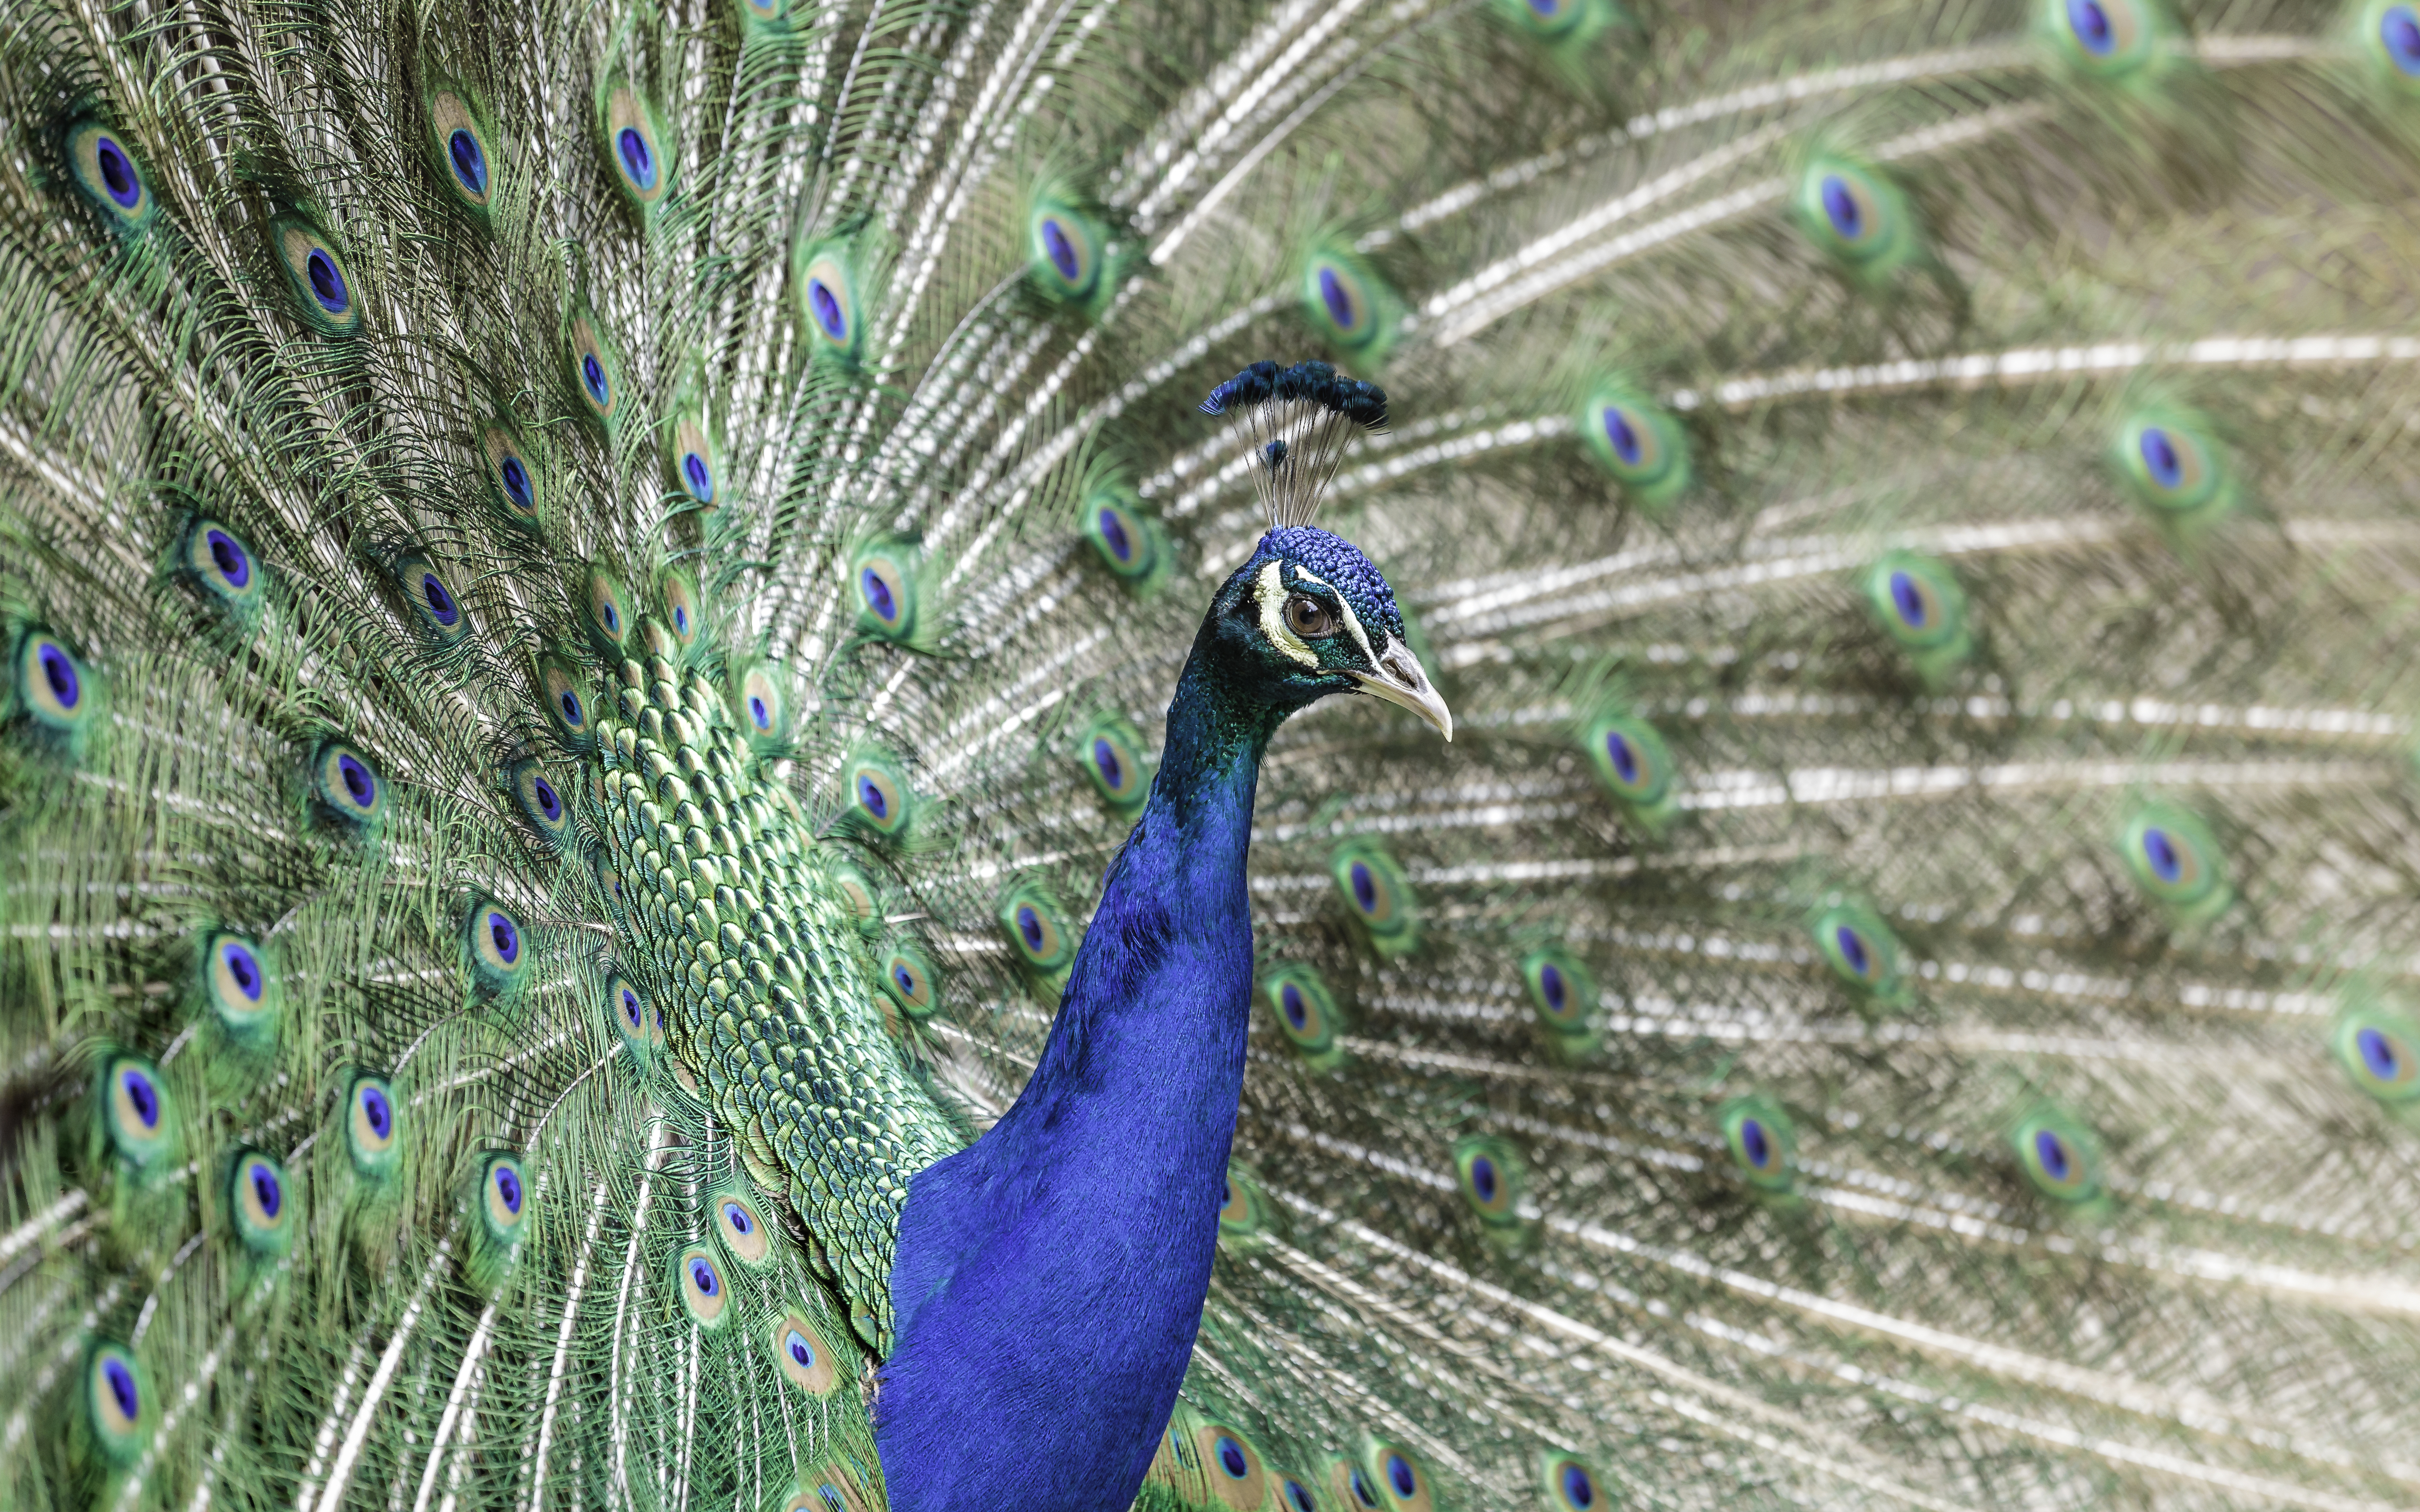
bird, wing, animal, wildlife, green, beak, fauna, peacock, plumage, feathers, tail, galliformes, vertebrate, peafowl, phasianidae, hd wallpaper, animal photography